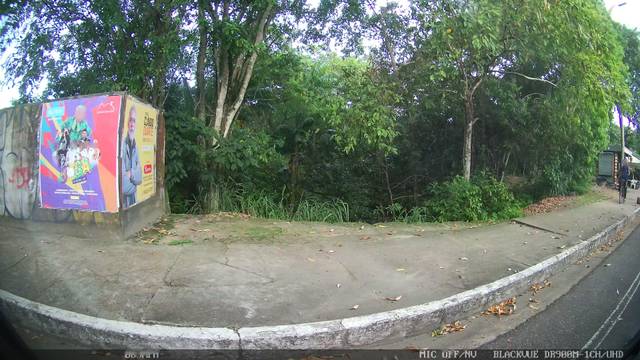
Region: Brazil
Coordinates: -3.089, -60.039